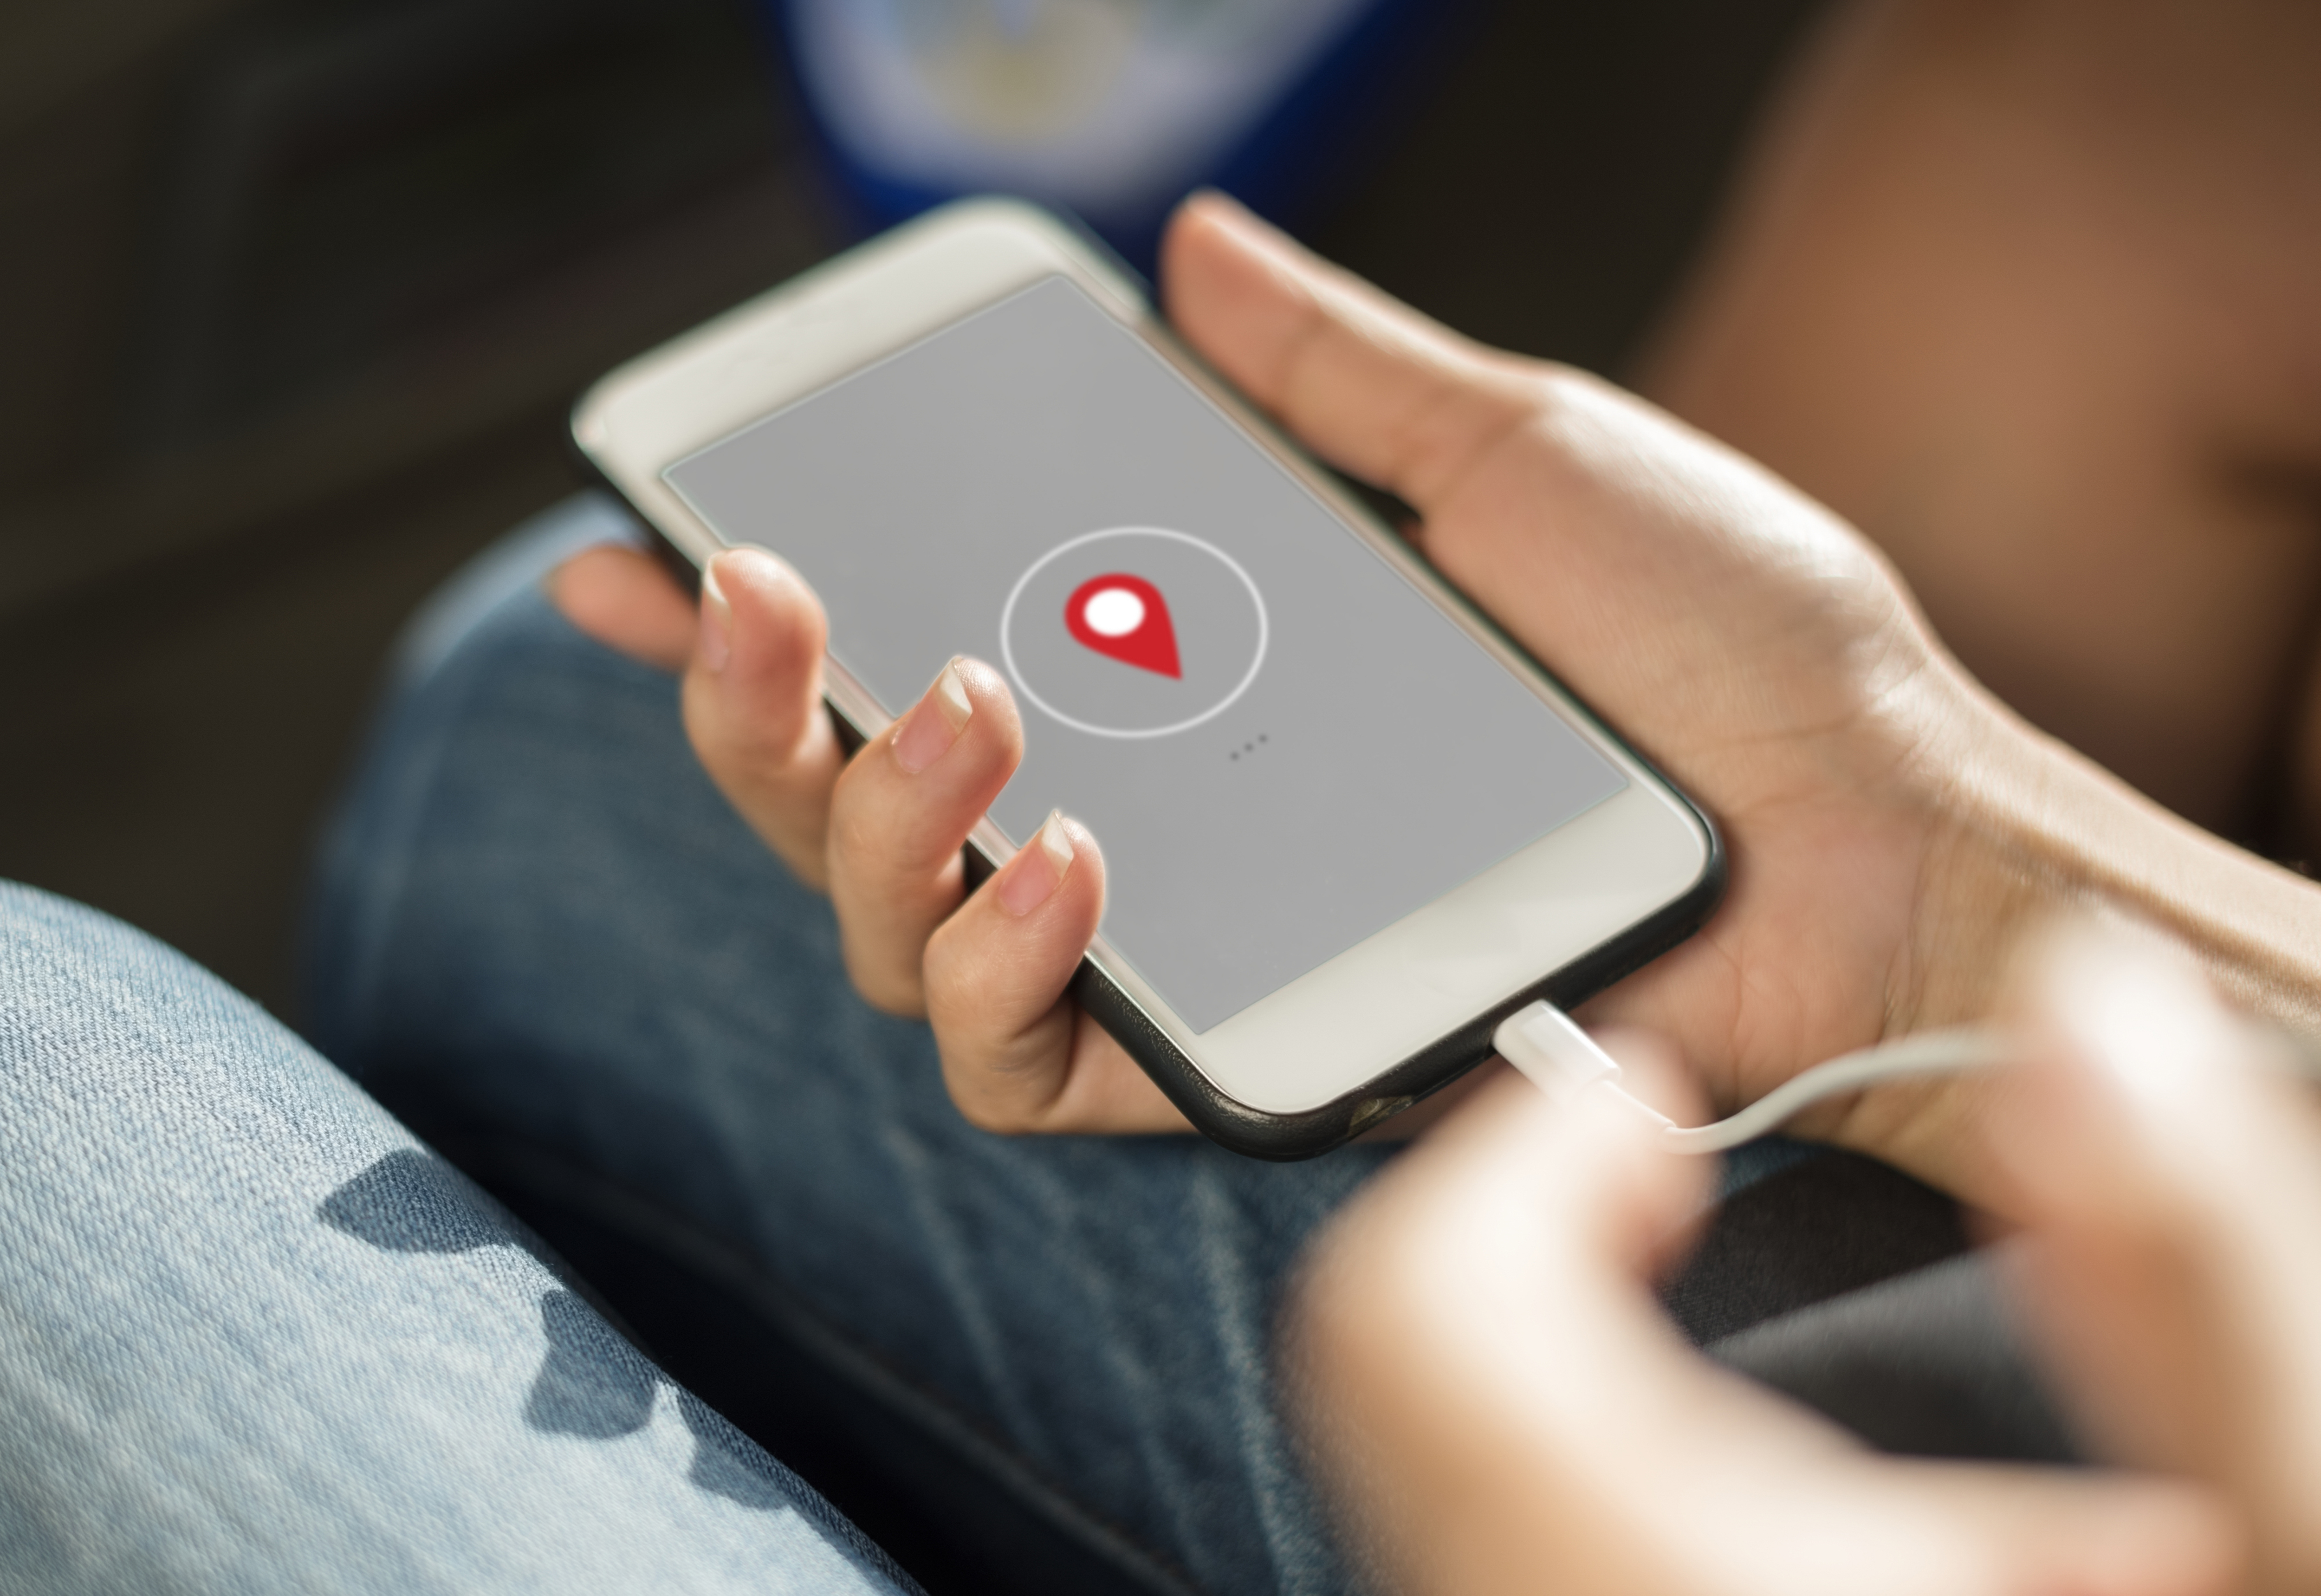
battery, charging, connection, device, digital, energy, human hand, internet, jeans, mobile phone, networking, online, social, technology, telecommunication, gadget, product, electronic device, hand, electronics, smartphone, communication device, finger, nail, portable communications device, gesture